Dr. William Gifford House

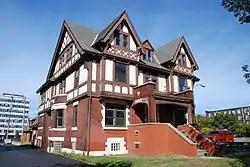
The Gifford House in October 2010

The Dr. William Gifford House is a historic Tudor Revival house in Cleveland, Ohio, United States. Located east of downtown, the house sits in a neighborhood of historic houses and is a part of the Upper Prospect Multiple Resource Area. It was designed by Cleveland architect William W. Sabin and built in about 1901. The Gifford House is actually atypical of Sabin's style: working in Cleveland from 1888 to 1923, he is known better as a designer of large public buildings, especially churches (including the First Church of Christ in Euclid, also listed on the National Register) and police stations.